Audenshaw

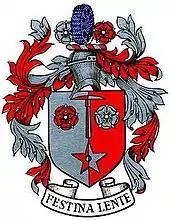
The coat of arms of the former Audenshaw Urban District Council, which was granted by the College of Arms in 1950. The arms are emblematic of Audenshaw's history and geography, incorporating in its design references to industry.

The name Audenshaw is a corruption of its earlier name "Aldwinshagh" which derives from Aldwin, a Saxon personal name, combined with the Old English suffix "shagh" meaning "Woodland".